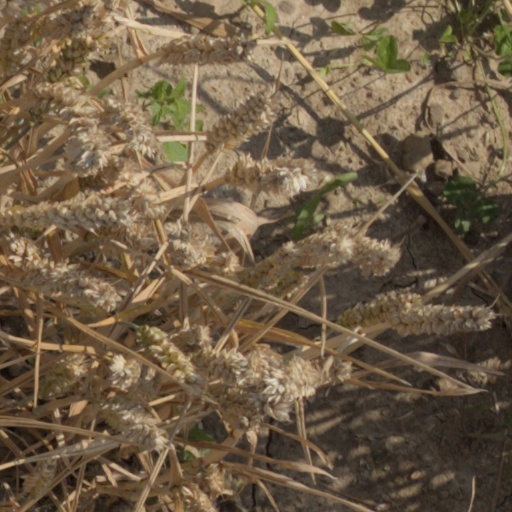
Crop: wheat